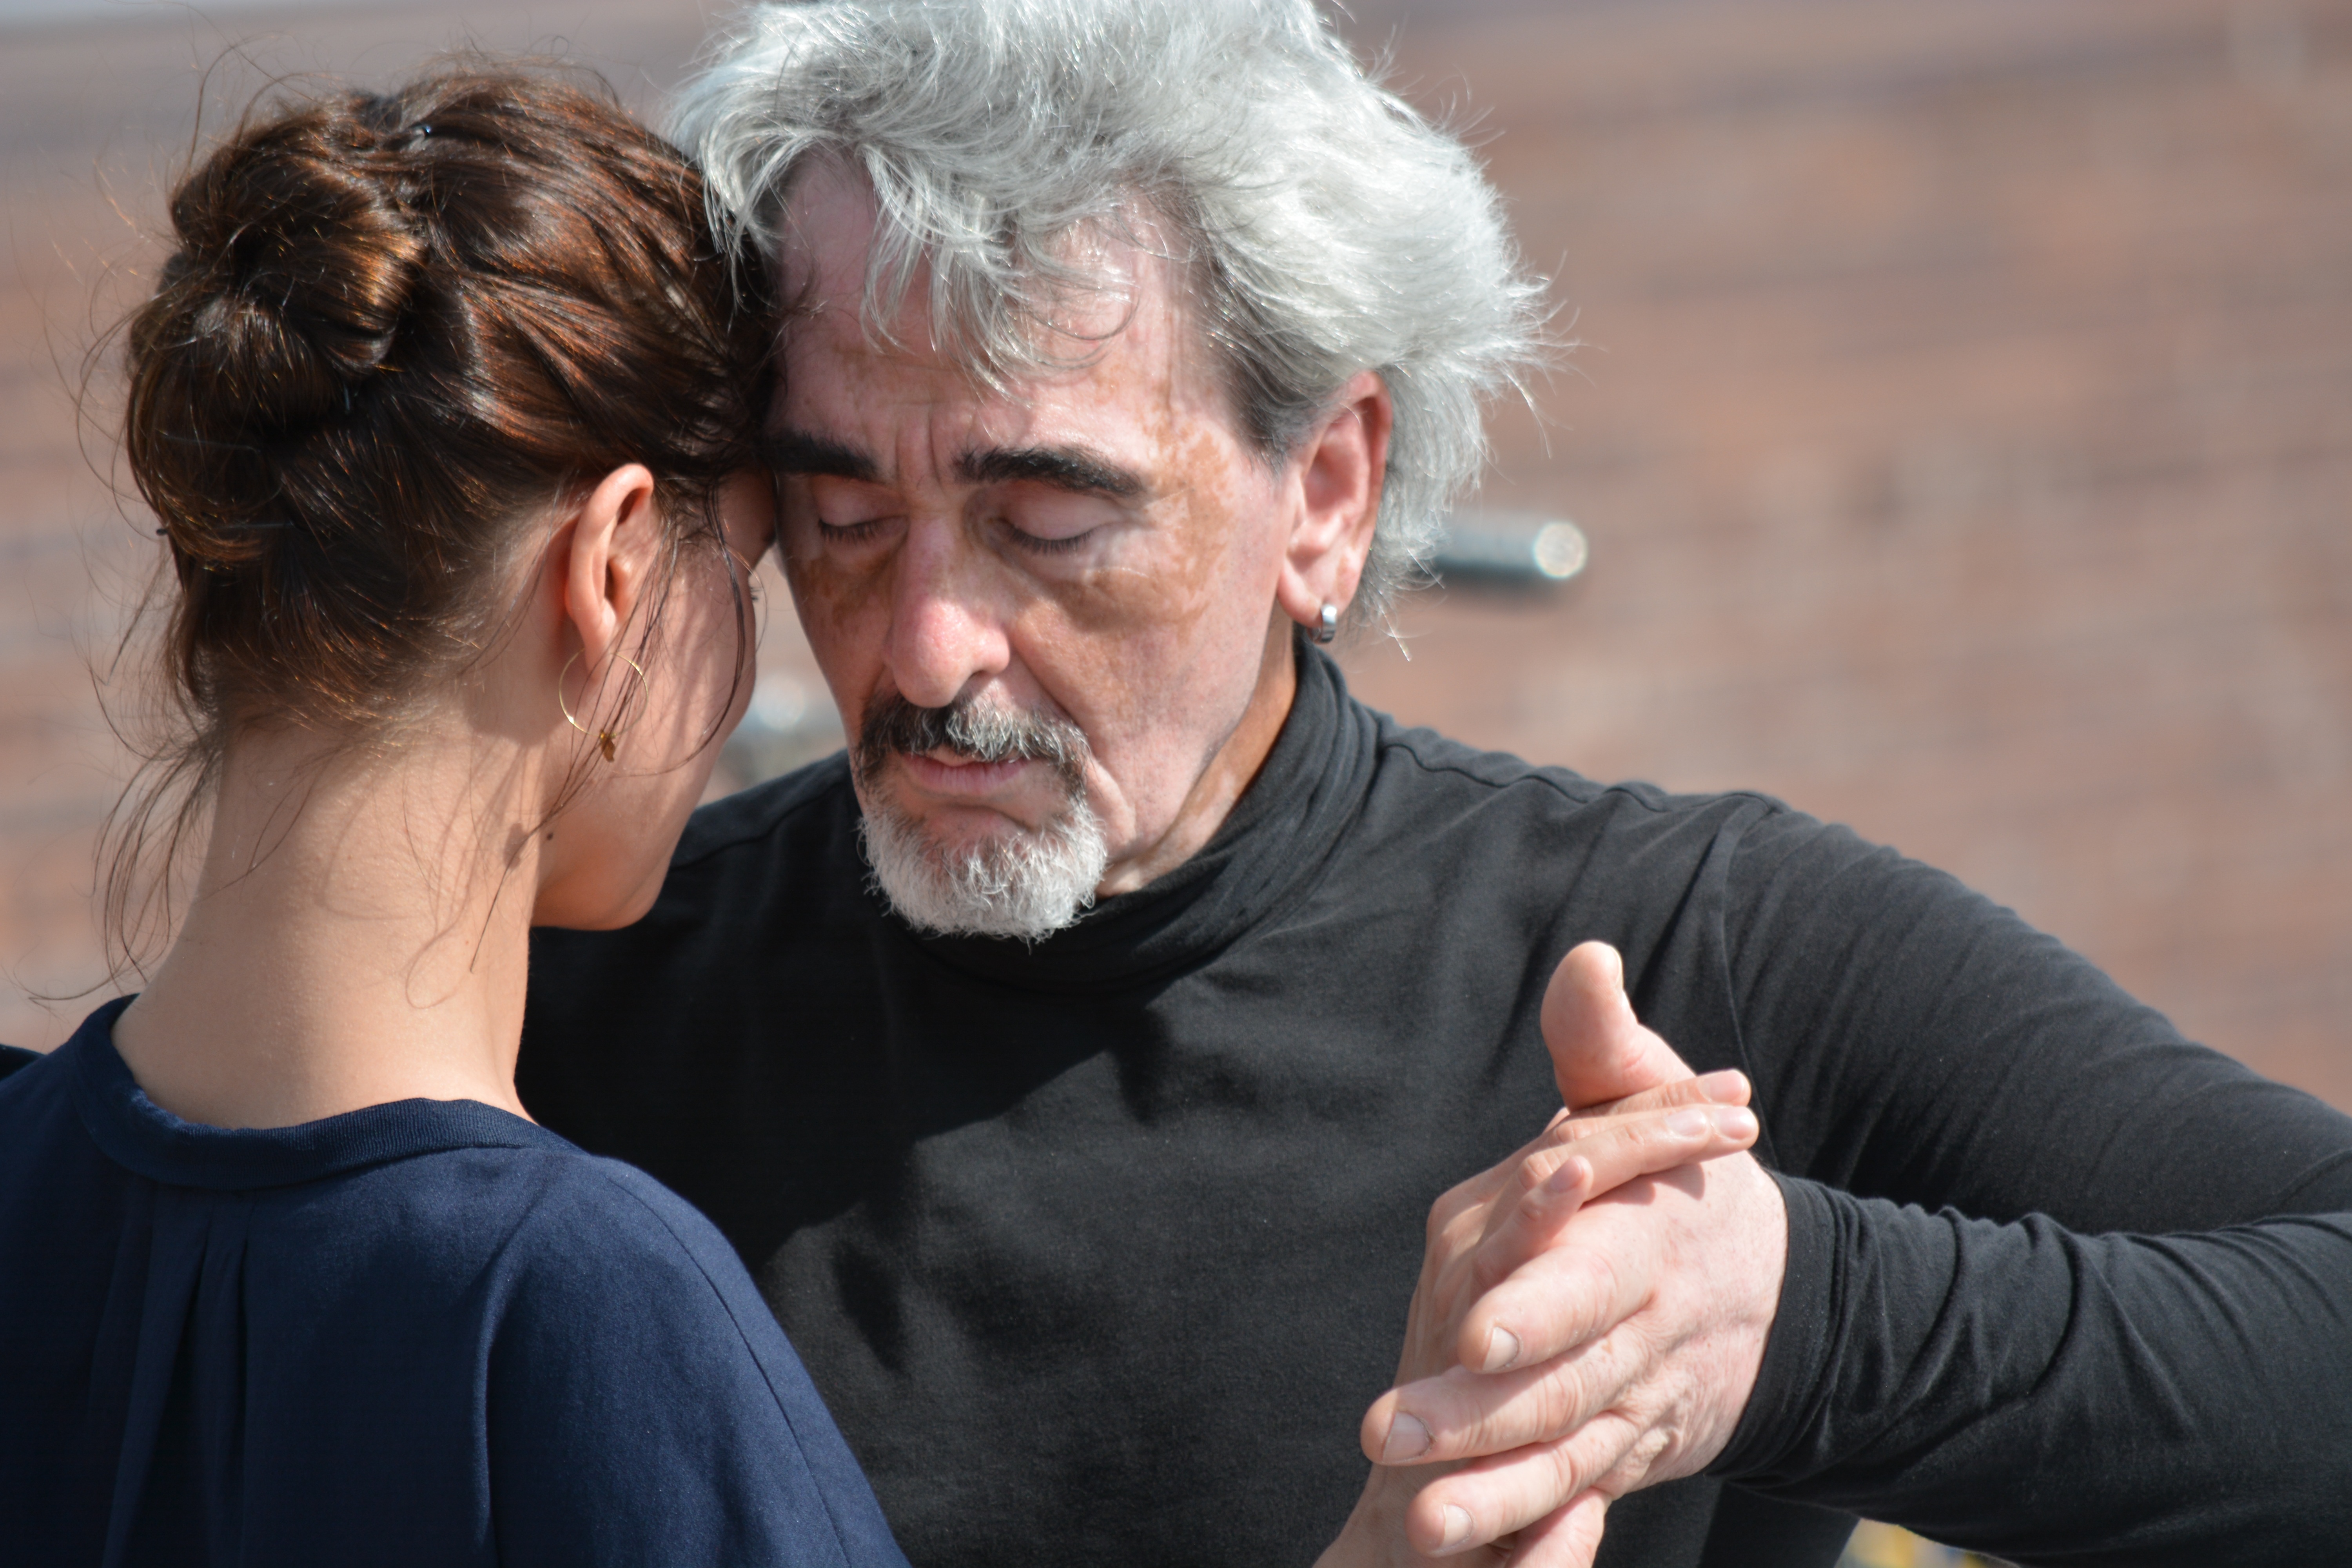
man, person, people, male, dance, portrait, facial expression, conversation, senior citizen, festival, out, emotion, hamburg, interaction, sense, natural light, tango argentino, couple dance